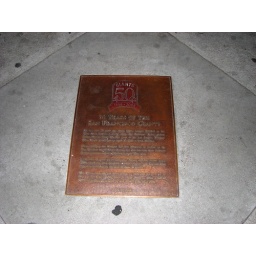
in the sidewalk on 16th St., would have been 1st base corner